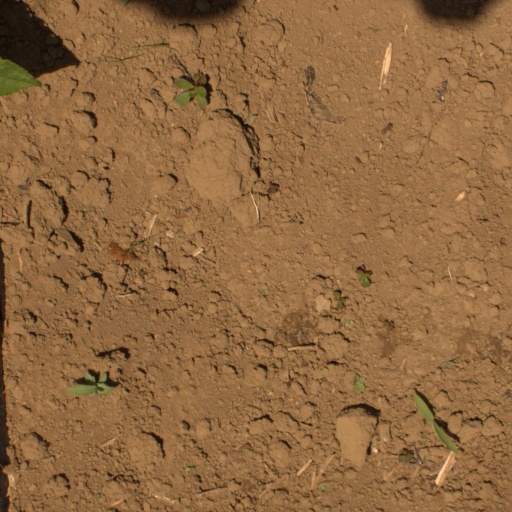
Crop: Jerusalem artichoke